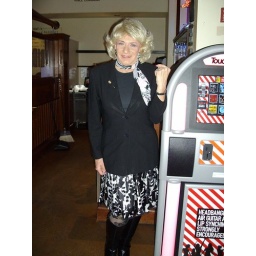
enough black and white outfits; I'm going to have to start dressing in some colors!